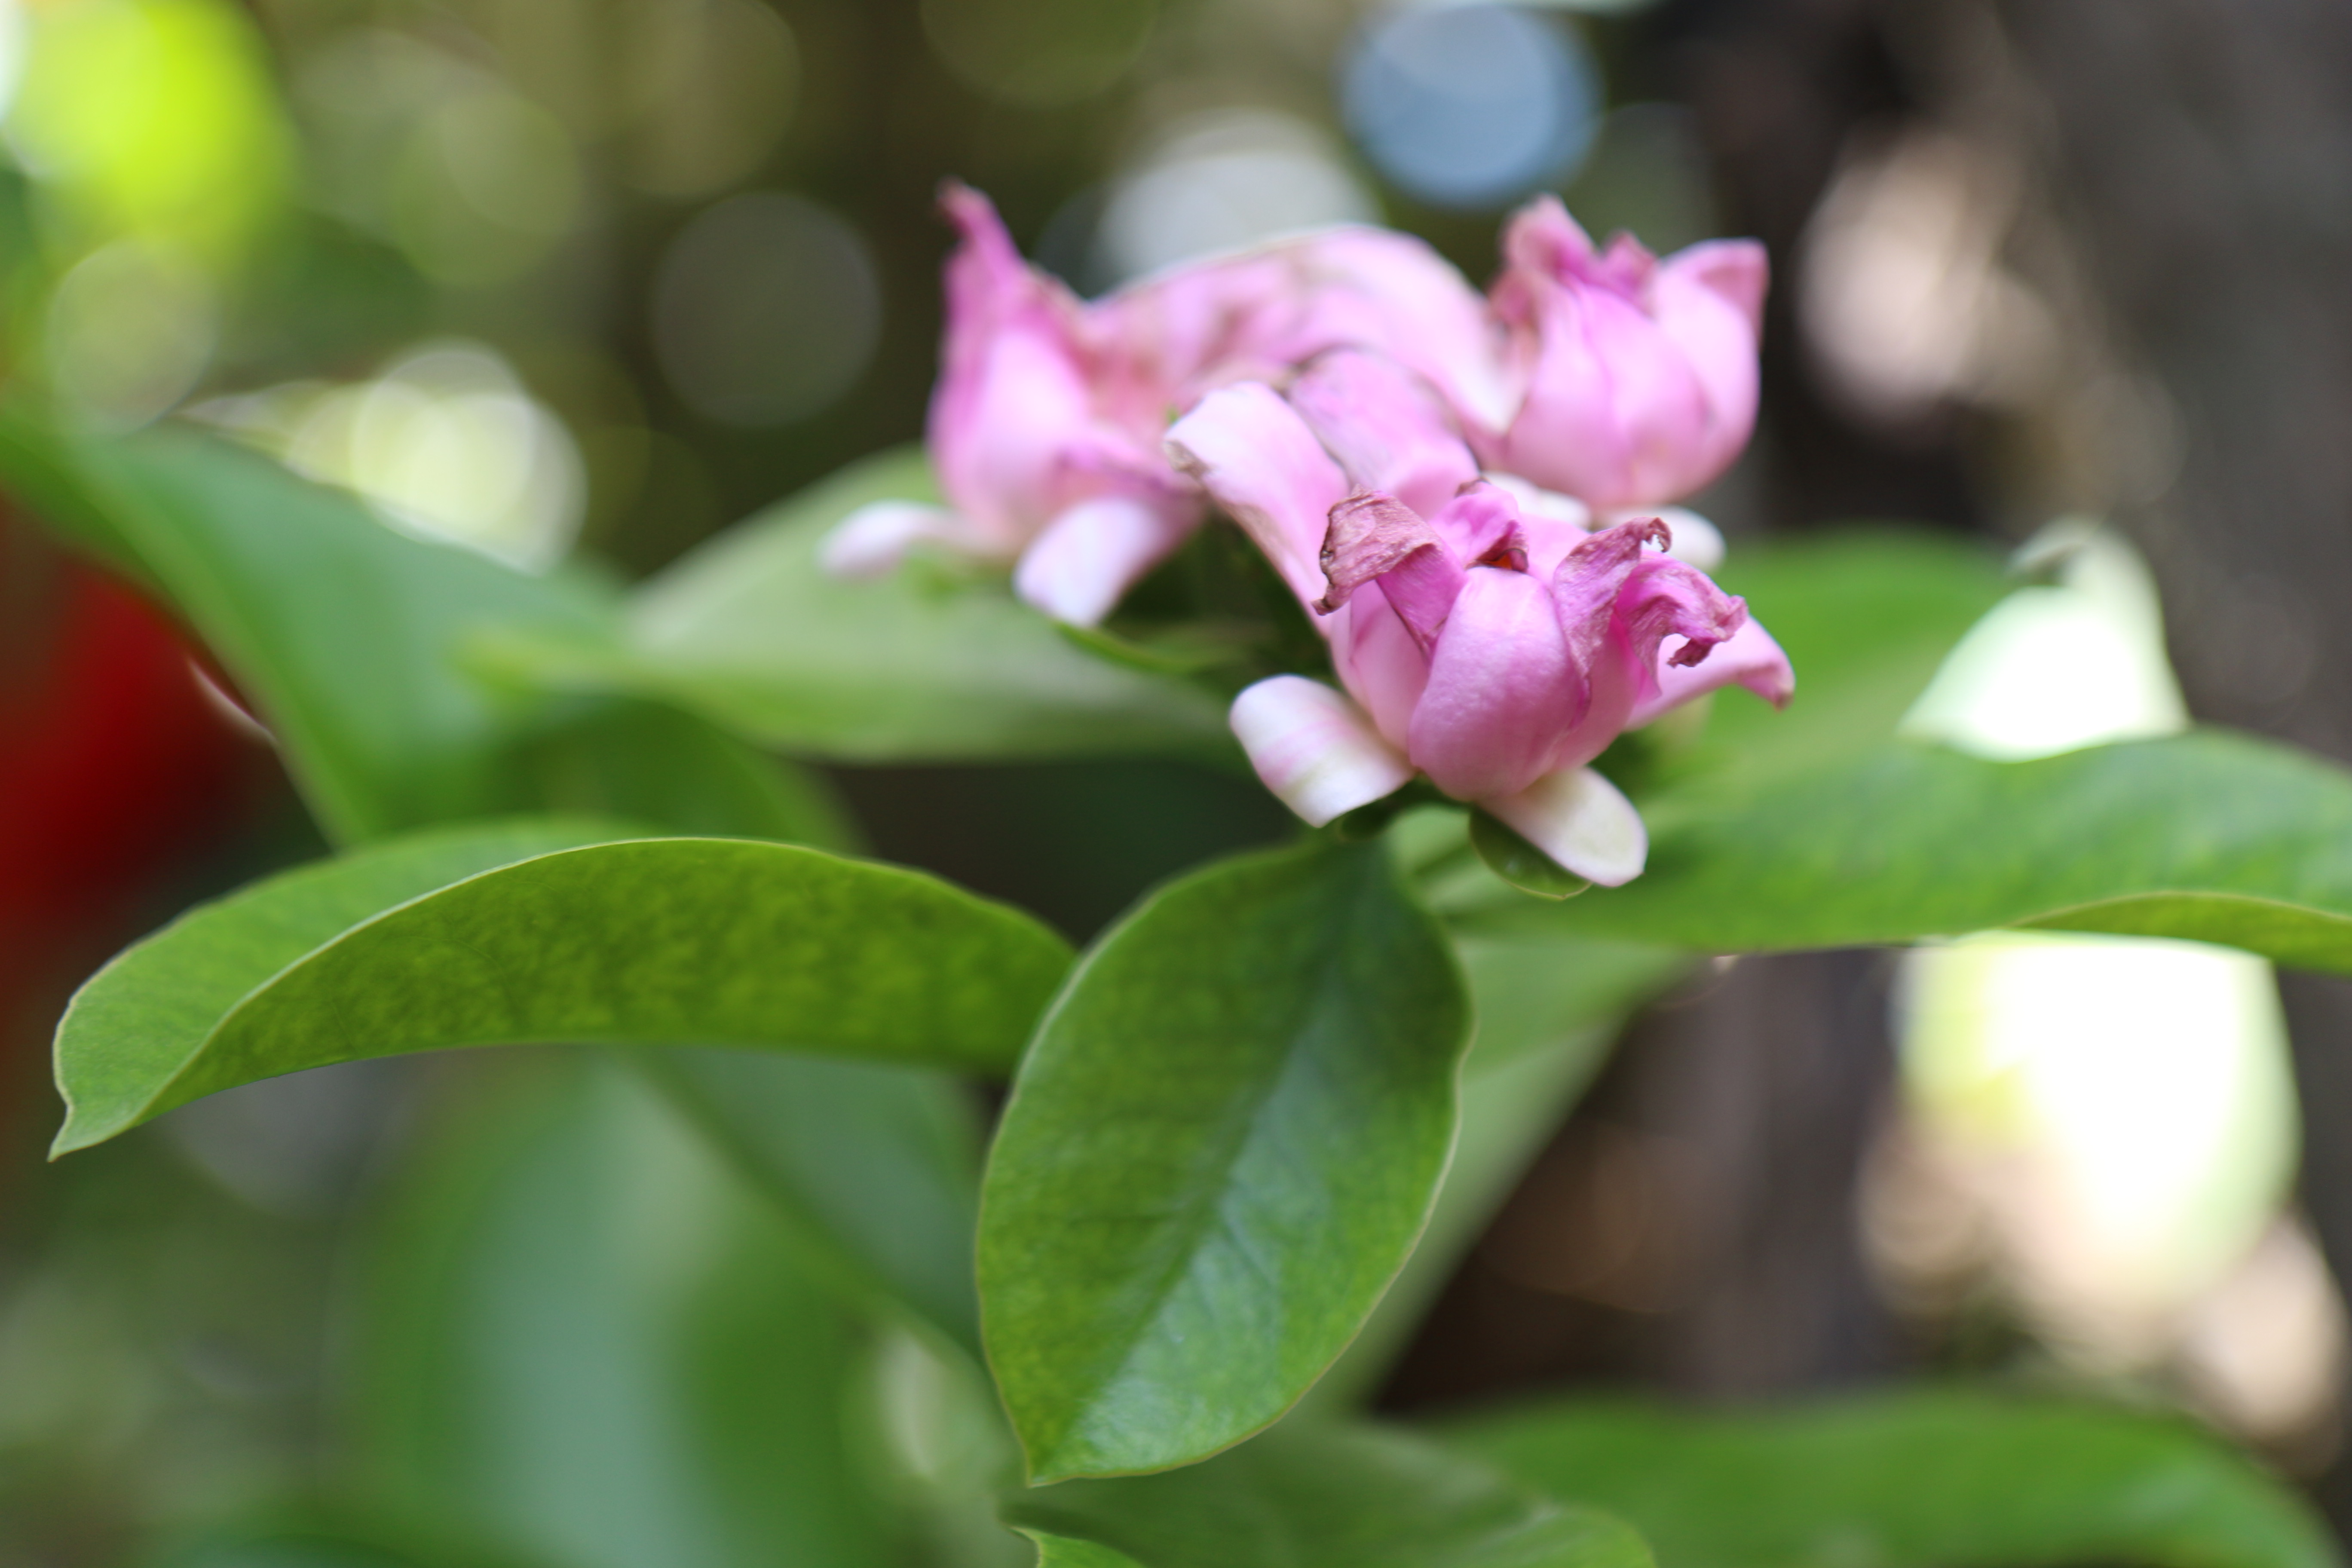
natural, flower, flowering plant, plant, pink, petal, leaf, botany, spring, bud, blossom, daphne